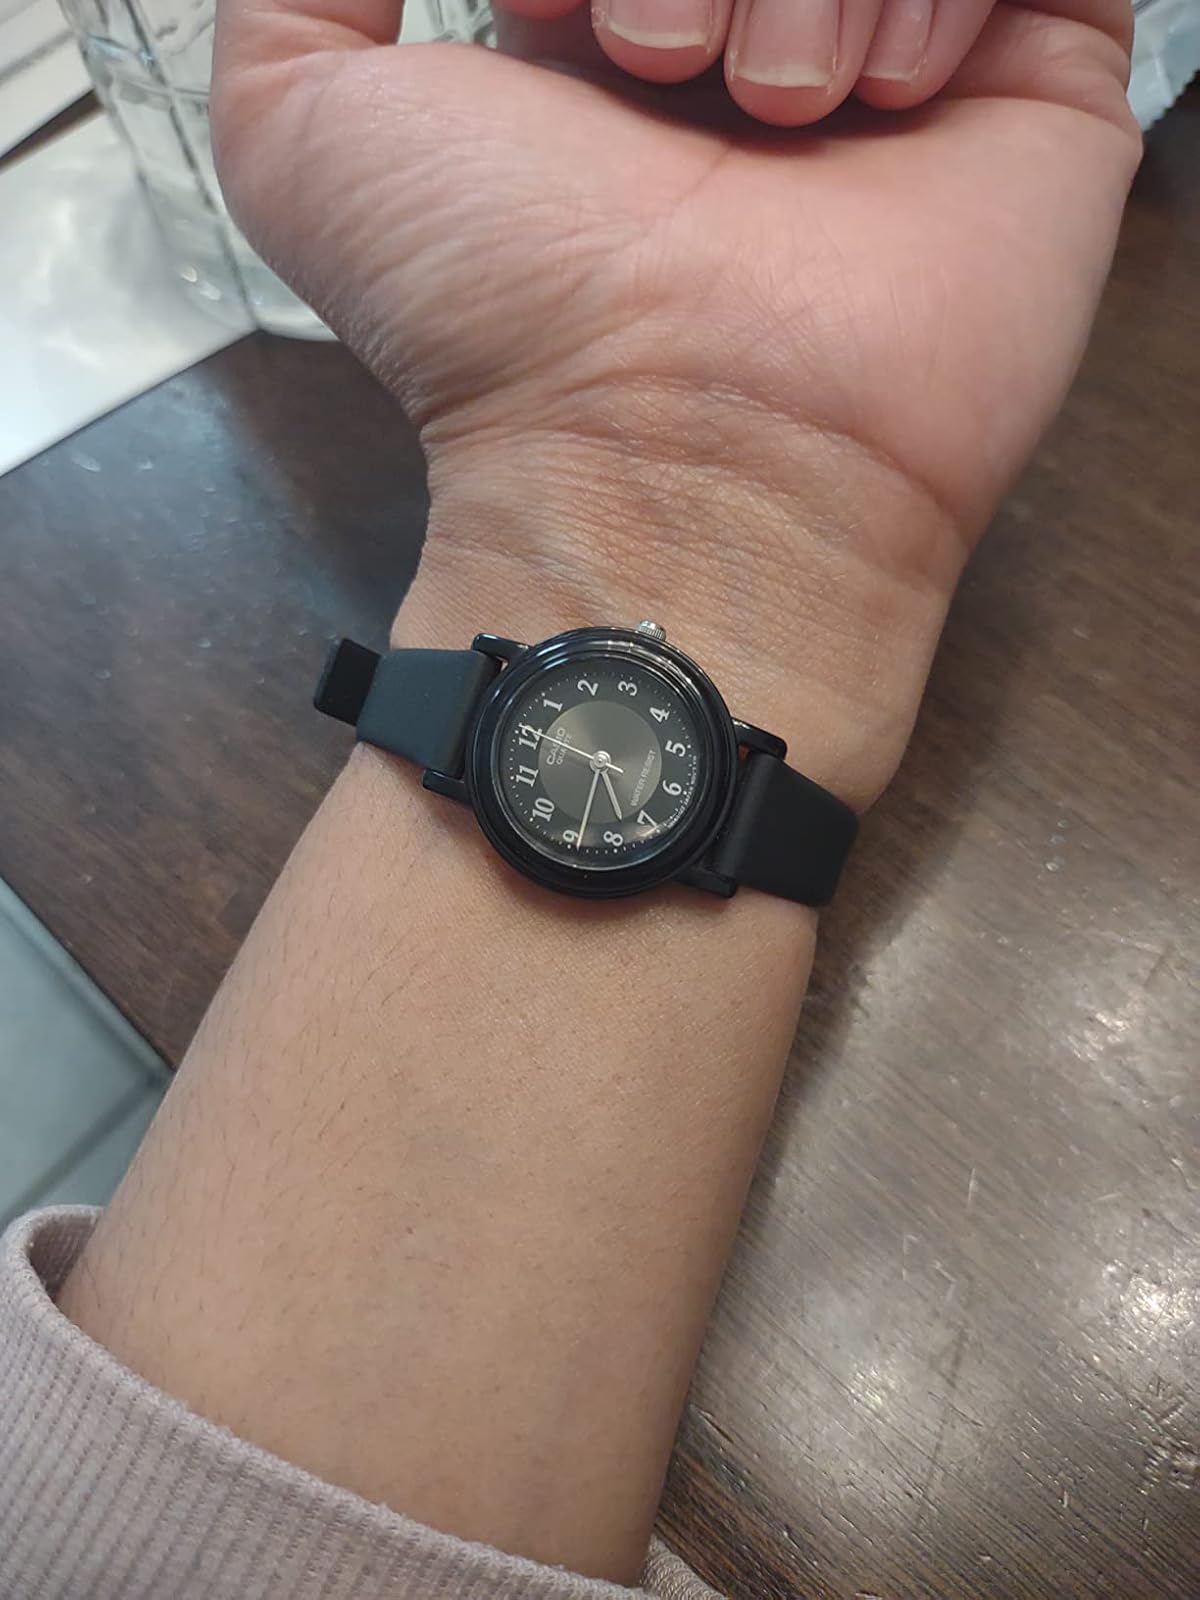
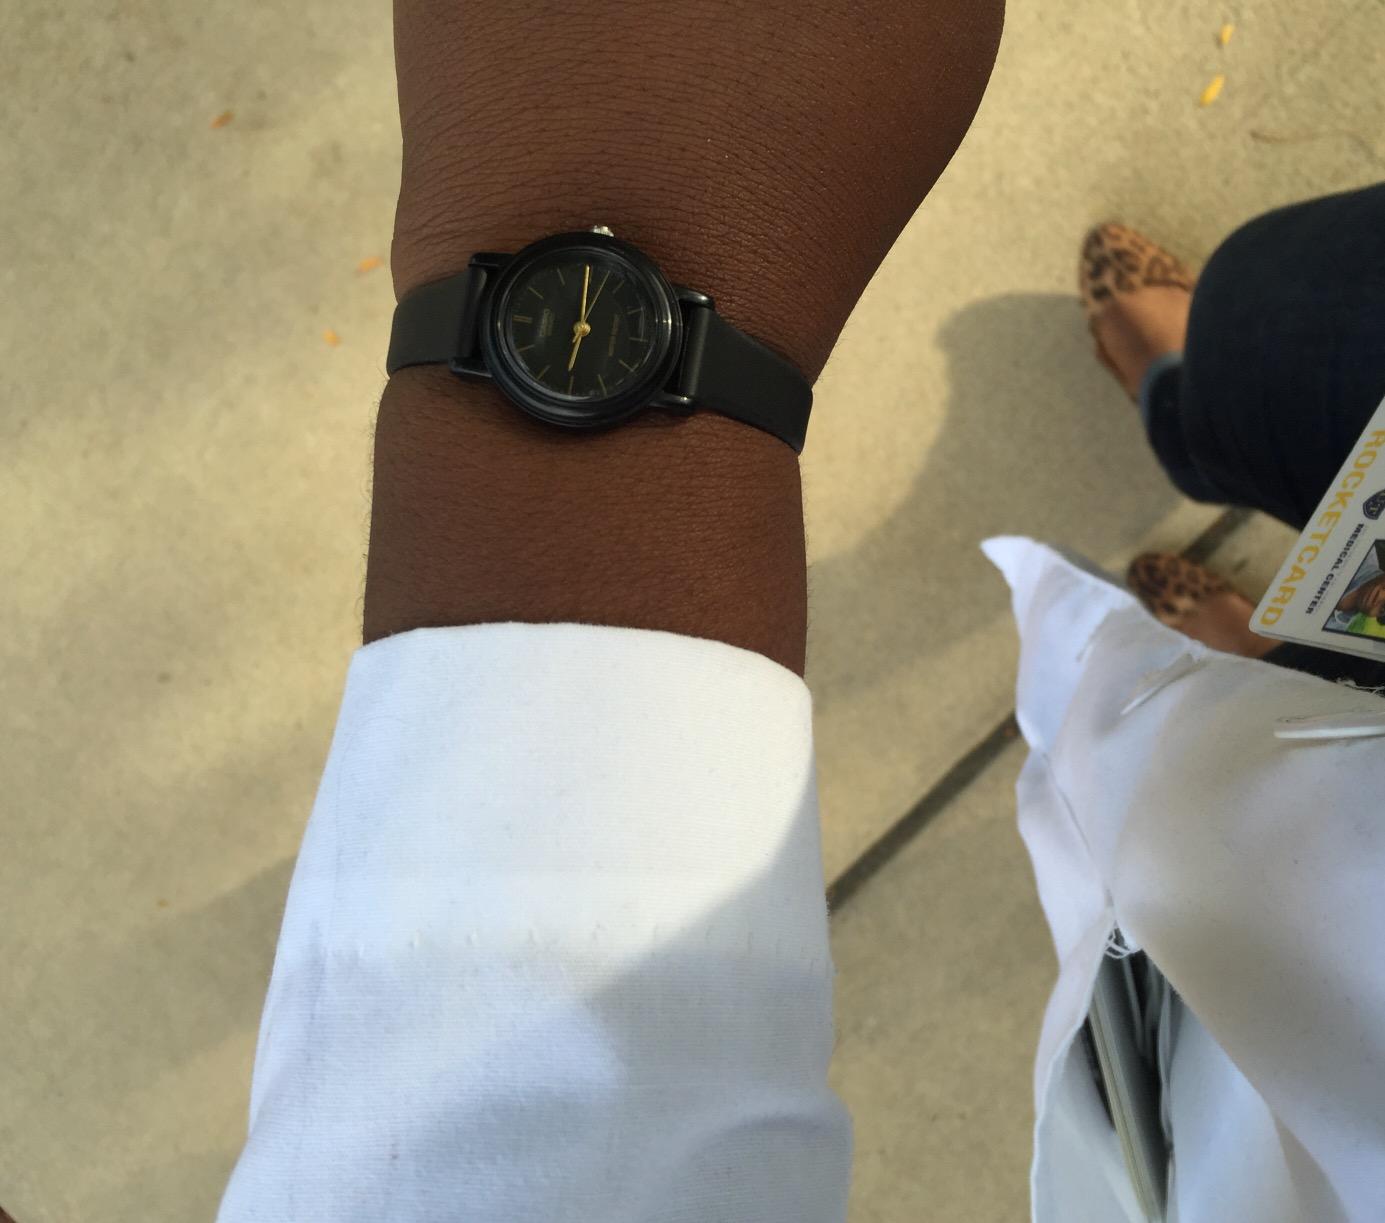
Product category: accessories_watch
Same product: no